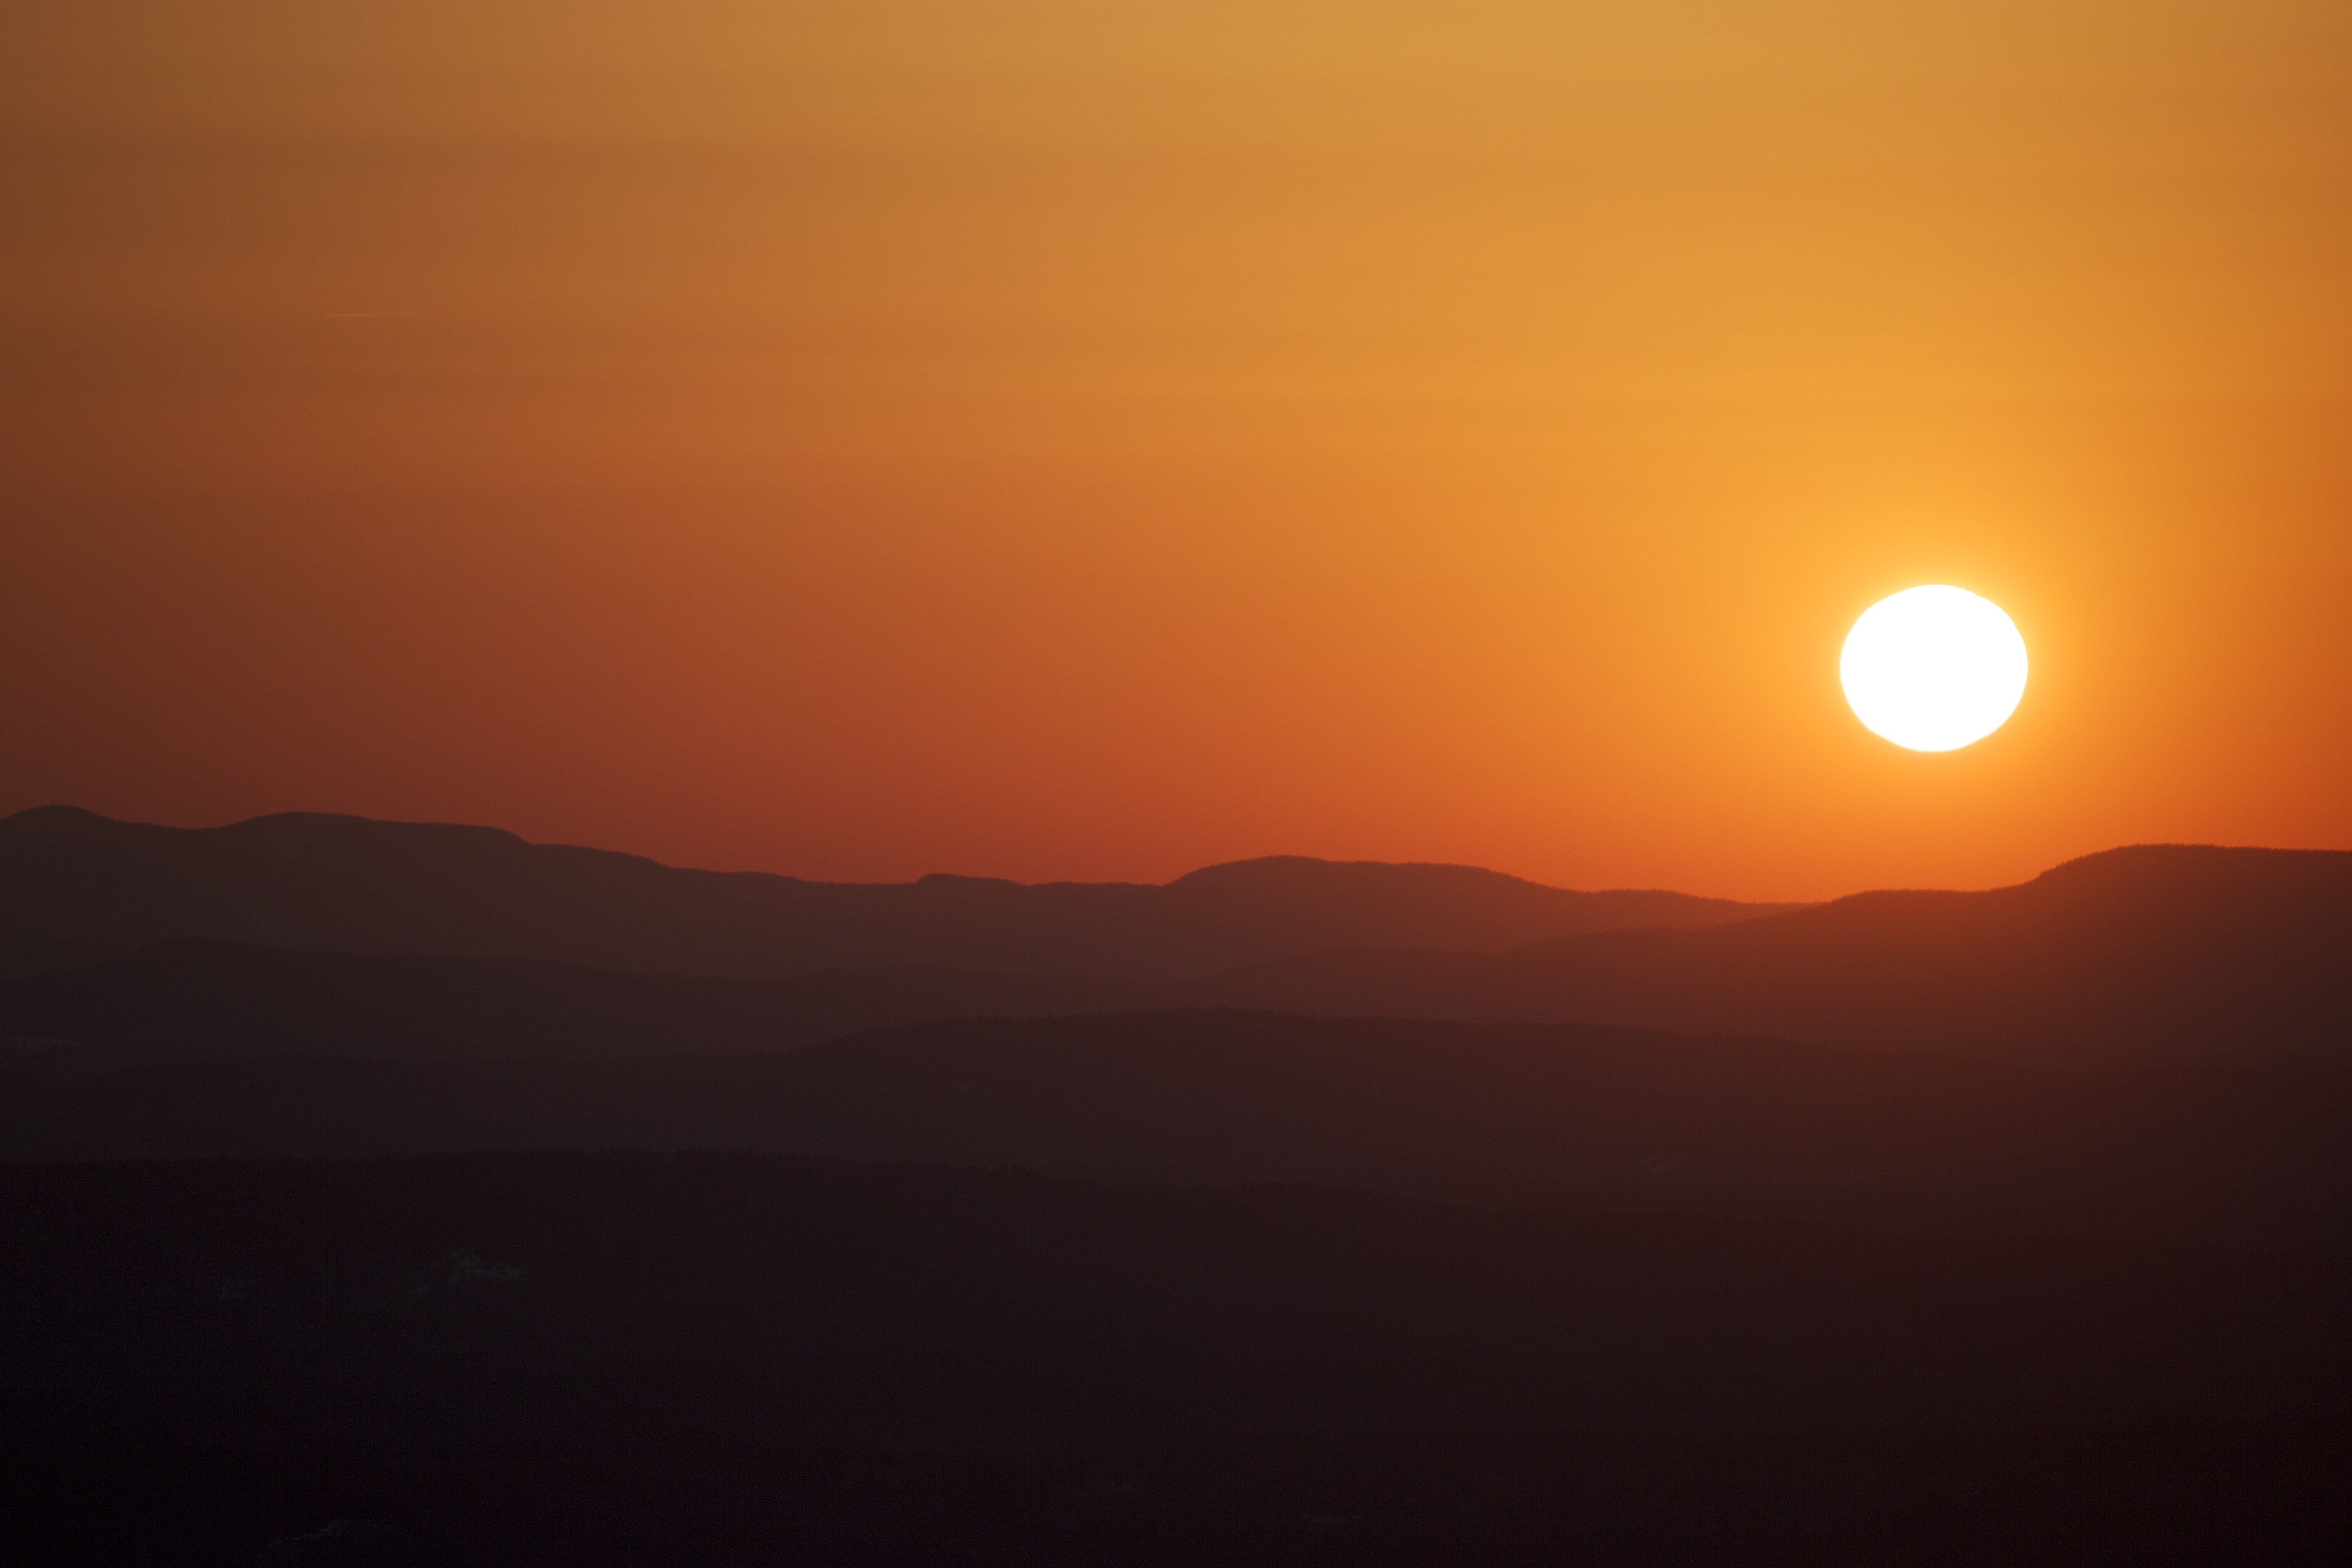
landscape, horizon, sky, sun, sunrise, sunset, sunlight, morning, hill, view, dawn, atmosphere, dusk, daytime, evening, orange, golden, red, tranquil, color, scenery, calm, glow, yellow, backlight, scene, afterglow, atmosphere of earth, computer wallpaper, red sky at morning, ecoregion